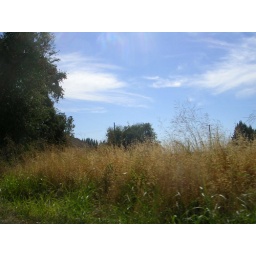
Out car window on Yolo County Road 99 in September, 2008